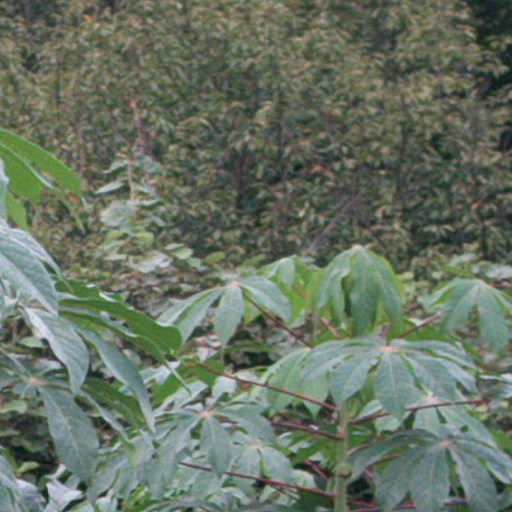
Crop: cassava